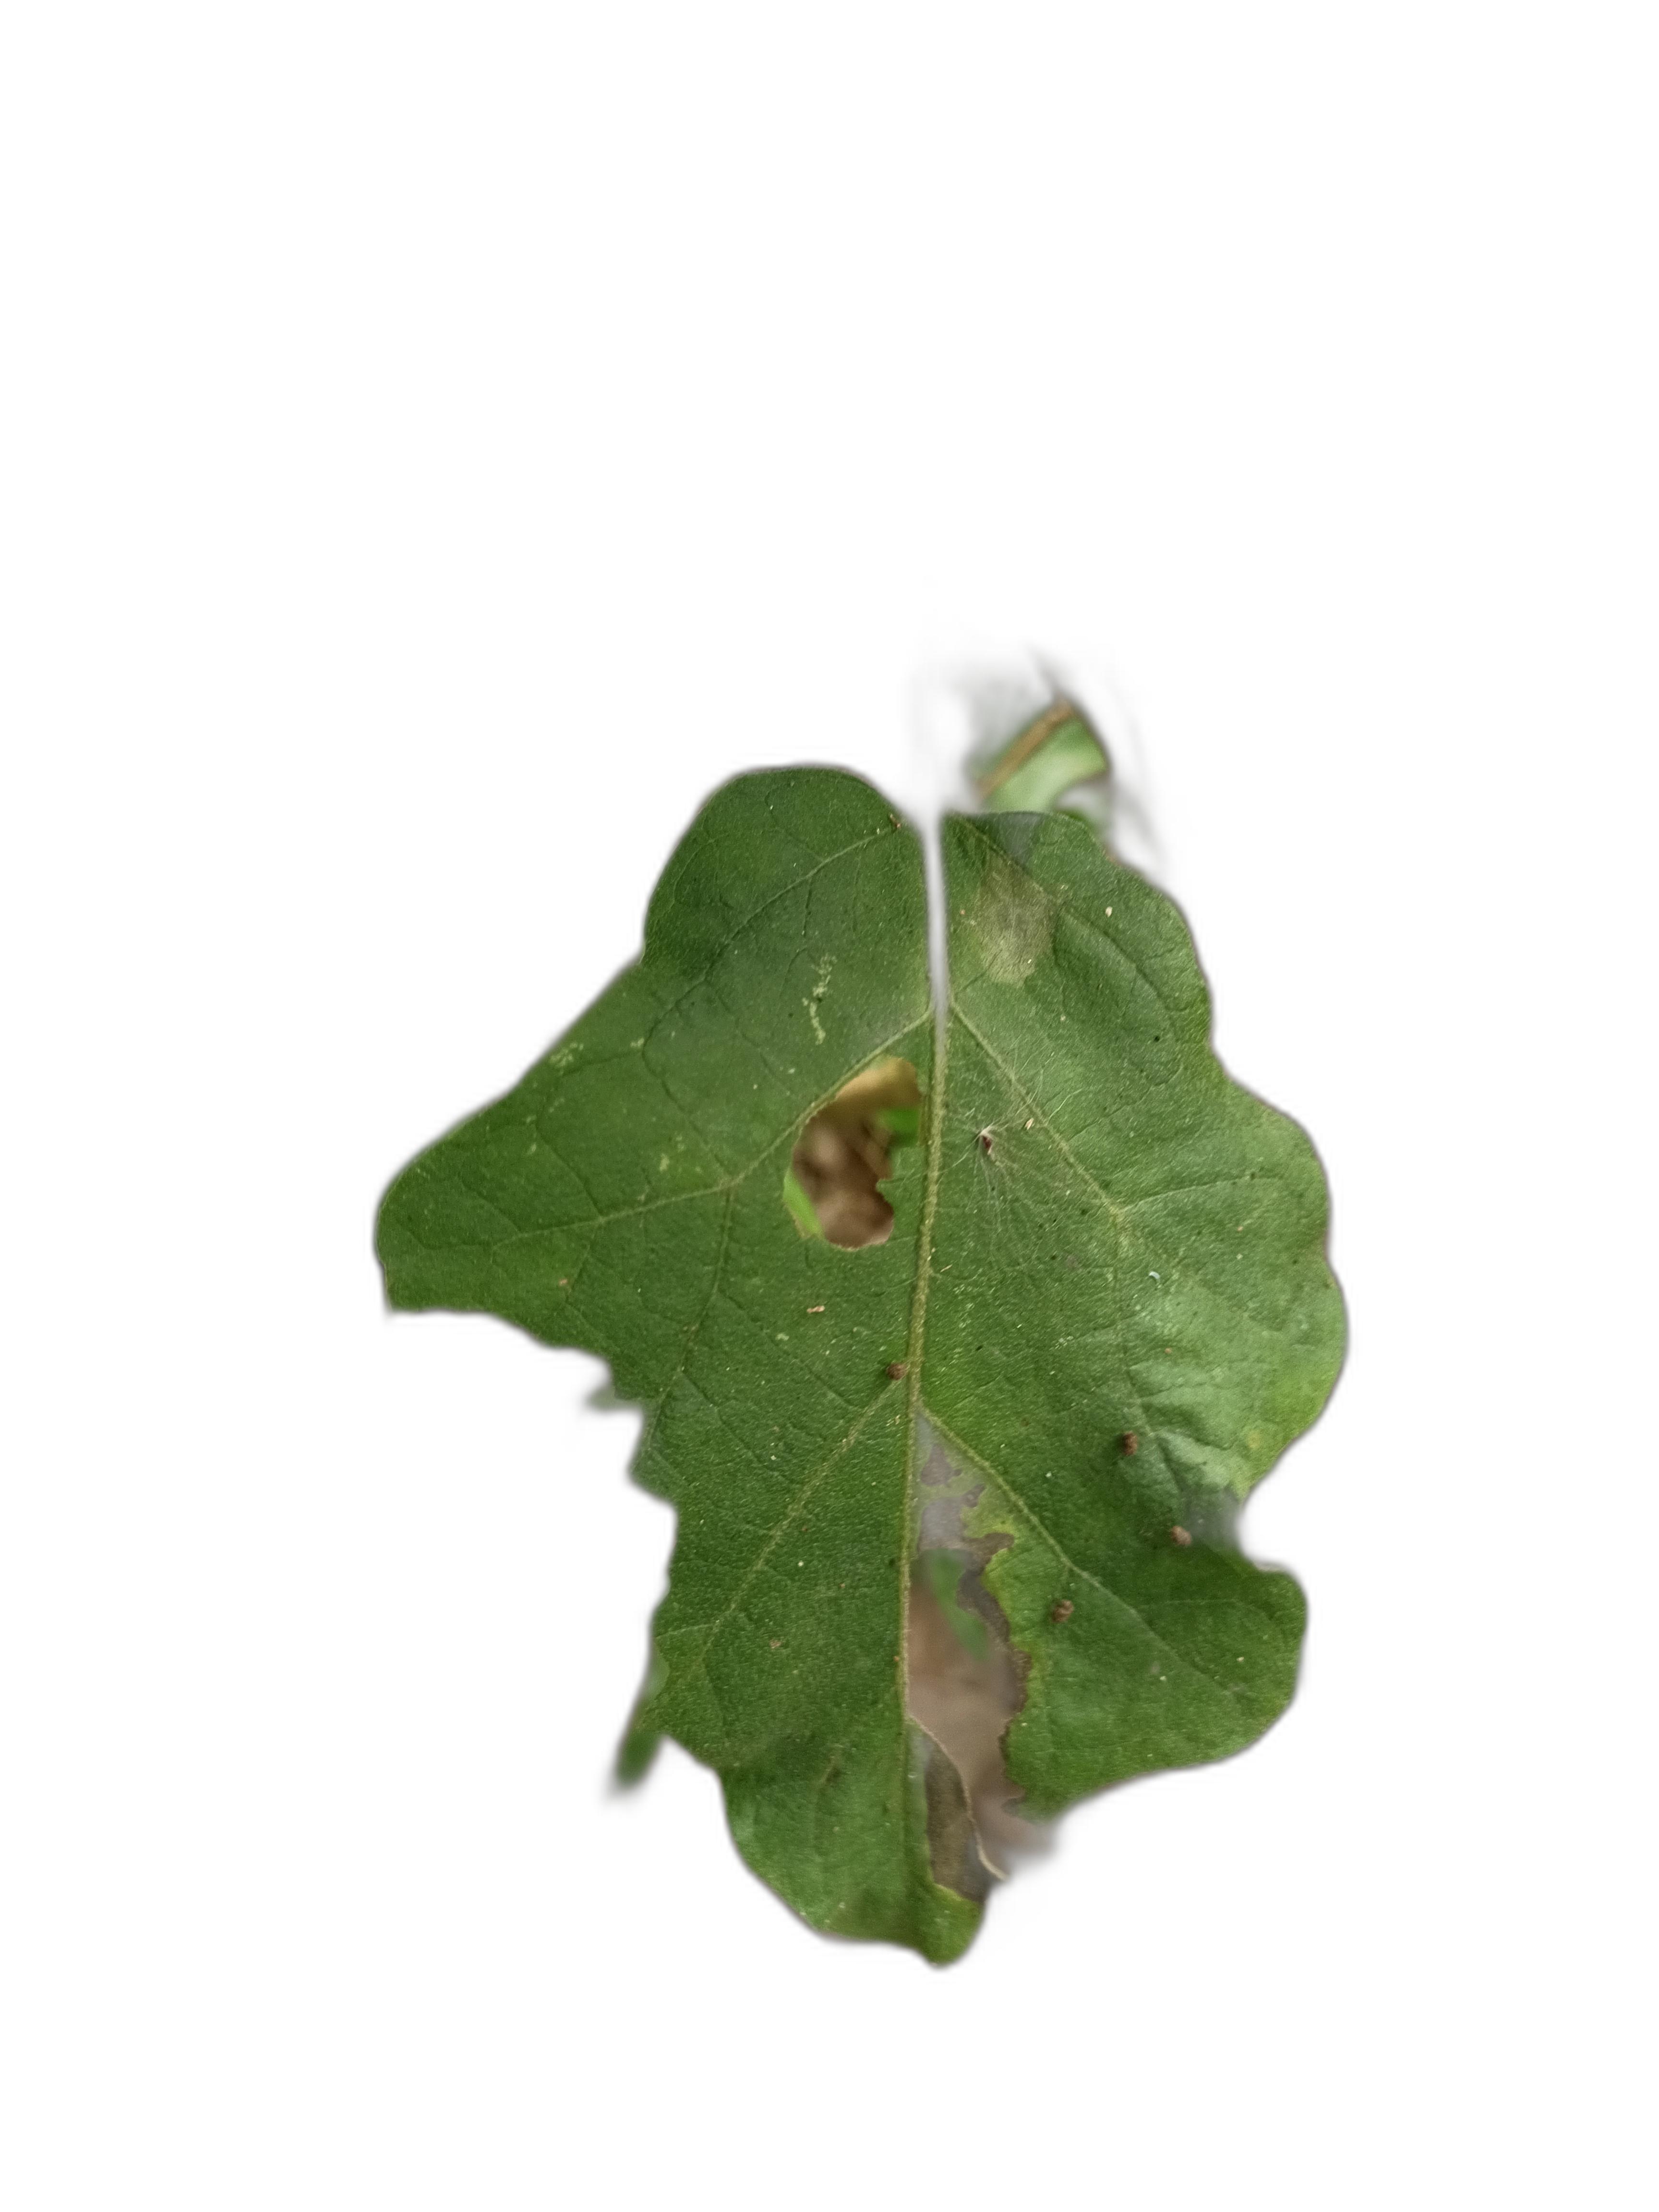
Label: Leaf Spot Disease